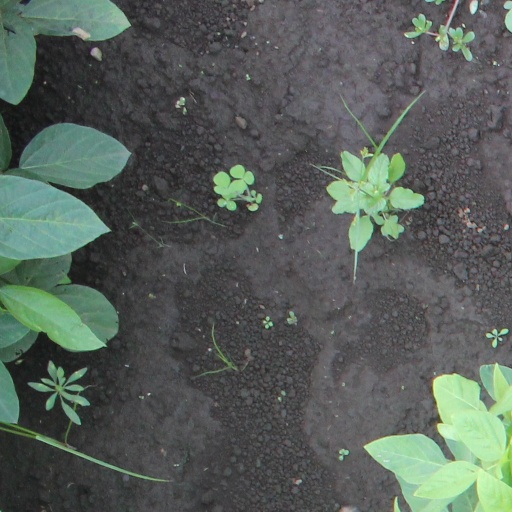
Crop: soybean